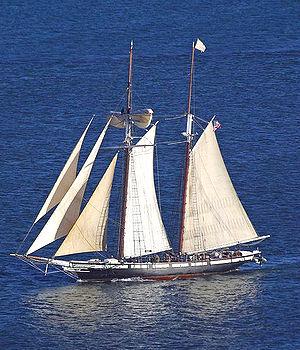
Goélette américaine Californian, réplique de 1984 du cotre C.W. Lawrence de 1847. [1].
Un Baltimore Clipper est un type de bateaux à voiles rapides construits au centre du littoral atlantique des États-Unis d’Amérique, en particulier dans le port de Baltimore, dans le Maryland. Il désigne de petits clippers gréés en goélettes à deux mâts ou en brigantins. Ces navires peuvent également être désignés sous le nom de Baltimore Flyers.
Une goélette à hunier est une goélette dont la voile de misaine est surmontée d'une ou plusieurs voiles carrées nommées huniers.
Un voilier est un bateau à voiles, propulsé par la force du vent. Historiquement, le voilier a été le premier moyen de transport à moyenne et longue distance. Les voiliers transportaient les marchandises, les passagers, le courrier. Ils étaient utilisés pour la pêche en mer, les activités militaires et les batailles navales.
Le Californian est une goélette à hunier en bois construit en 1984 sur un chantier naval de San Diego. C'est une réplique du célèbre cotre des douanes américaines C.W. Lawrence, construit en 1848, qui a patrouillé sur les côtes de la Californie au cours de la ruée vers l'or.